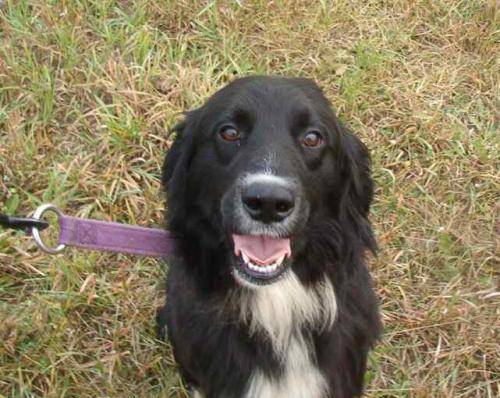
Label: dog